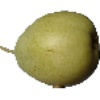
Label: Pear 1